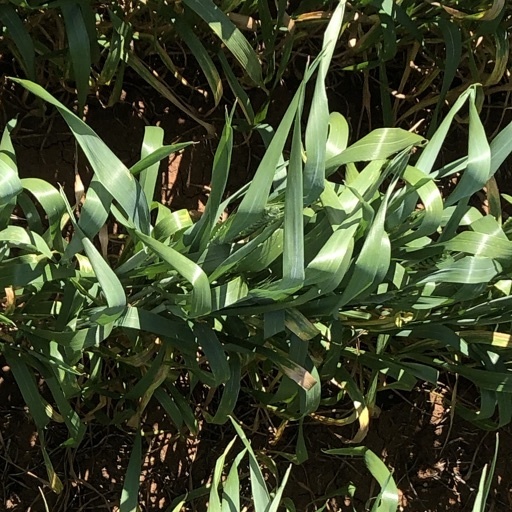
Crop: wheat